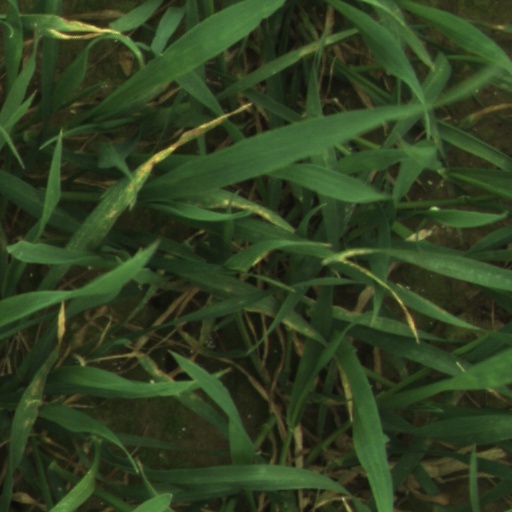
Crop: wheat